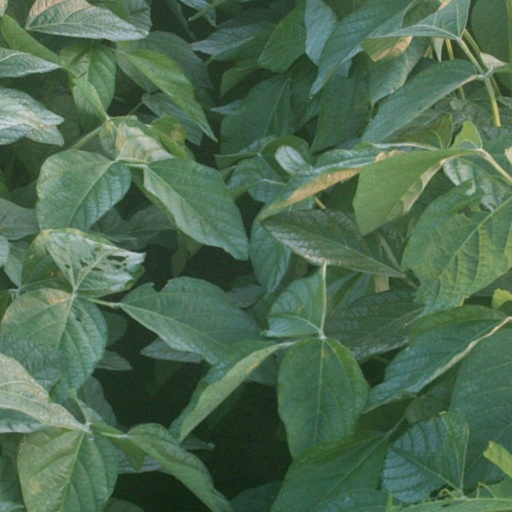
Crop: soybean